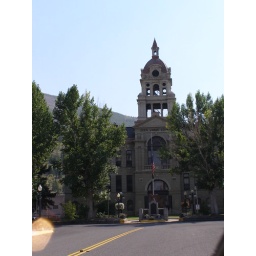
August 23 - AnacondaA better look at the Deer Lodge County office building in Anaconda.